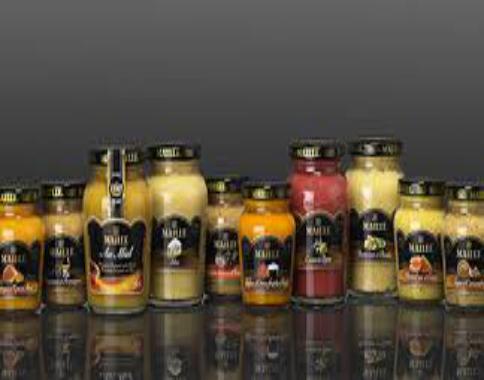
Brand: Maille
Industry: Food